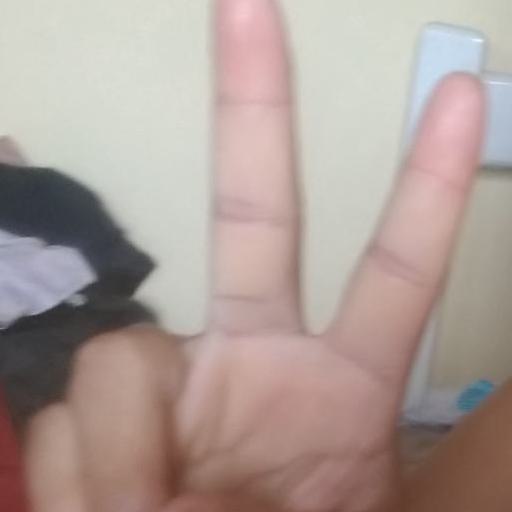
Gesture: peace